Philip Paniamogan

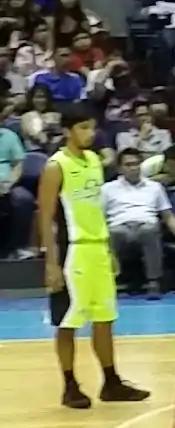
Paniamogan in 2015

Phillip Criszam Jabar Paniamogan (born May 30, 1991) is a Filipino professional basketball player for the Batangas City Tanduay Rum Masters of the Maharlika Pilipinas Basketball League (MPBL).